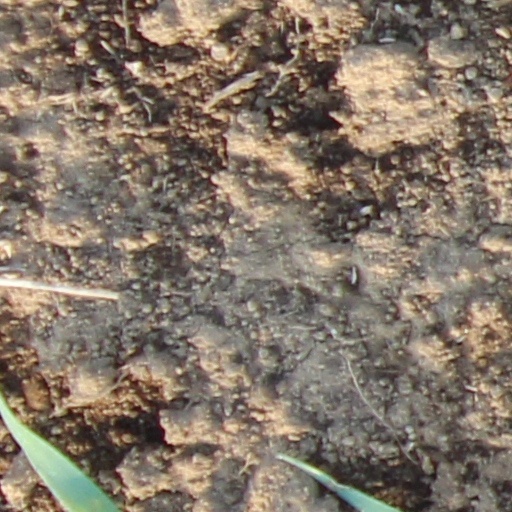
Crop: wheat